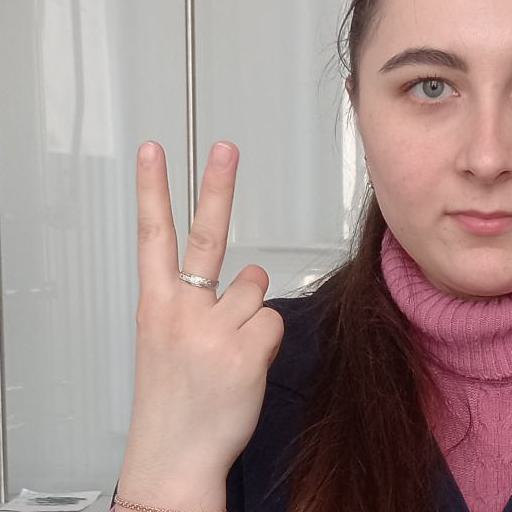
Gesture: peace_inverted